Gravis UltraSound

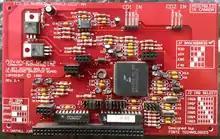
16-bit recording daughterboard

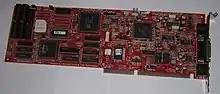
Gravis UltraSound MAX

The first UltraSound was released in early October 1992, along with the Gravis PC GamePad. The Ultrasound was one of the first PC soundcards to feature 16-bit, stereo. The final revision (v3.74) of the GUS Classic features of onboard RAM (upgradeable to 1024 kB through DIP sockets), hardware analog mixer, and support for 16-bit recording through a separate daughterboard based on the Crystal Semiconductor CS4231 audio codec.